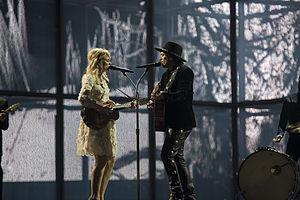
Les Pays-Bas sont l'un des trente-sept pays participants au Concours Eurovision de la chanson 2014, qui se déroule à Copenhague, au Danemark. Le pays est représenté par le duo The Common Linnets et leur chanson Calm After the Storm, sélectionnés en interne par le diffuseur néerlandais AVROTROS.